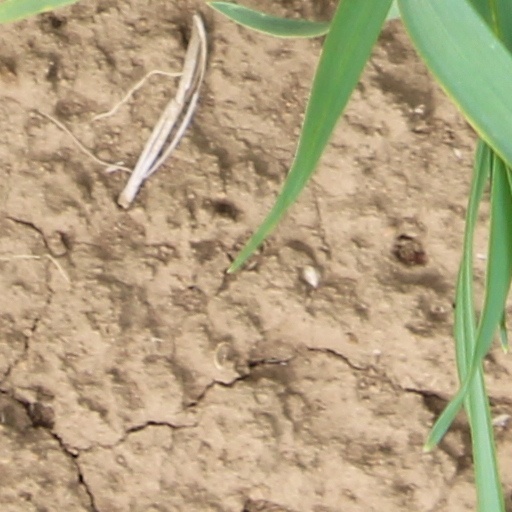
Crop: wheat